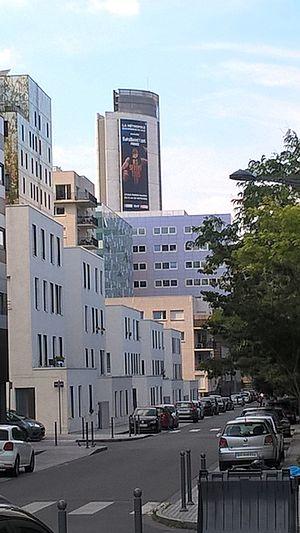
La 39ᵉ édition du championnat d’Europe de basket-ball est une compétition de basket-ball organisée par la FIBA Europe qui devait initialement se dérouler en Ukraine en 2015.